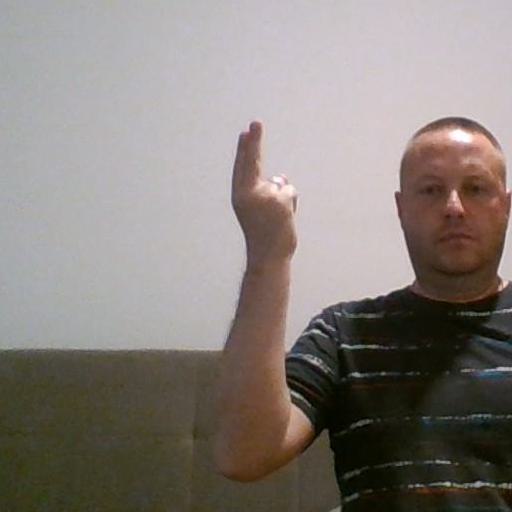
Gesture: two_up_inverted